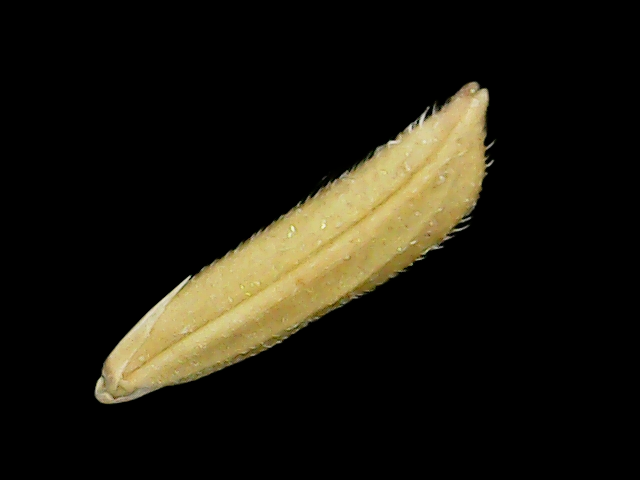
Rice variety: Binadhan20